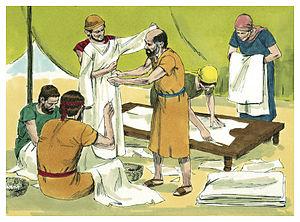
Illustration biblique du livre de la Exode chapitre 29 עברית: 29 האיור המקראי של change me! פרק हिन्दी: {{{hi}}} अध्याय change me! की पुस्तक की बाइबिल चित्रण Bahasa Indonesia: Ilustrasi Alkitab dari Kitab Keluaran pasal 29 Italiano: Illustrazione biblica del libro della change me! Capitolo 29 日本語: change me!29章の本の聖書の実例 Jawa: Ilustrasi Alkitab saking Kitab Pangentasan pasal 29 한국어: change me! 29 장 장부의 성경 그림 Bahasa Melayu: Ilustrasi Alkitab dari Kitab Keluaran pasal 29